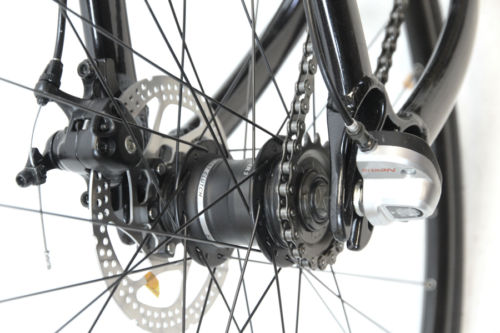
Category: bicycle